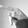
ASL letter: P